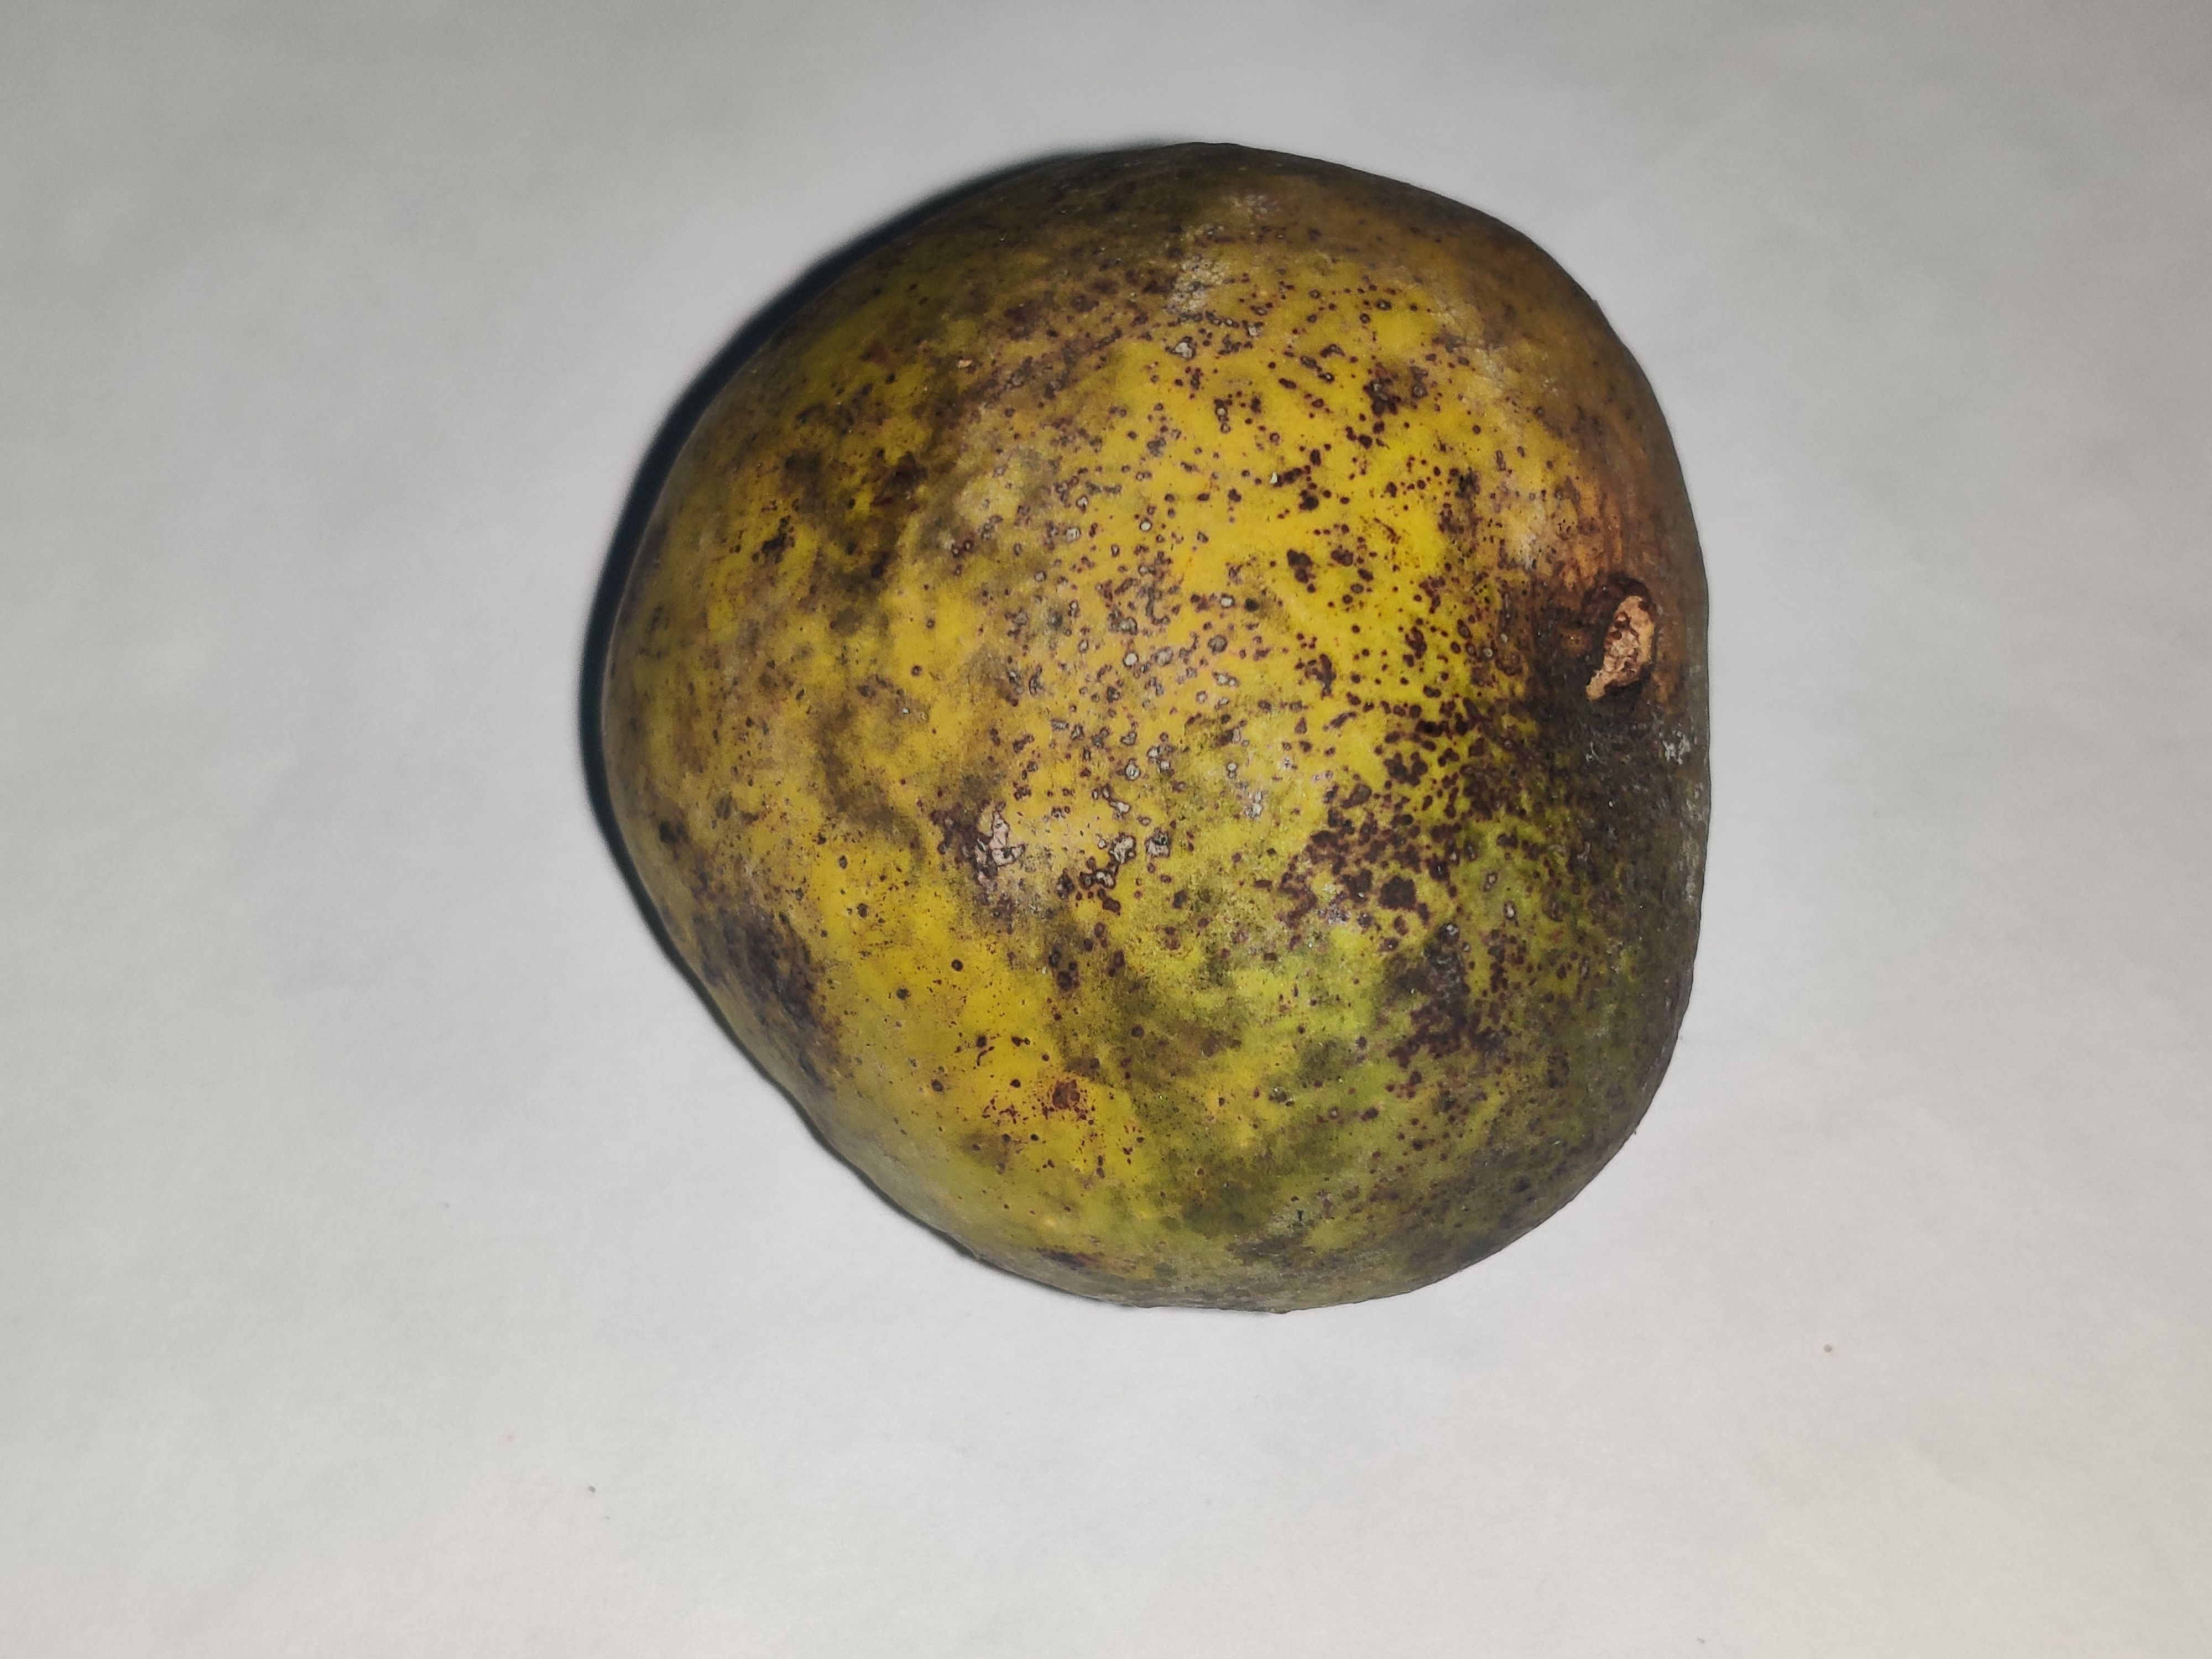
Fruit: mango
Grade: 3rd-grade